Ontario Highway 401

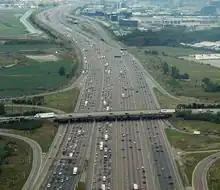
An aerial image of an 18-lane freeway. The freeway is divided into four separate set of lanes, known as carriageways.

Highway 401 extends across Southwestern, Central and Eastern Ontario. In anticipation of the future expansion of the highway, the transportation ministry purchased a right-of-way along the entire length. Generally, the highway occupies only a portion of this allotment.